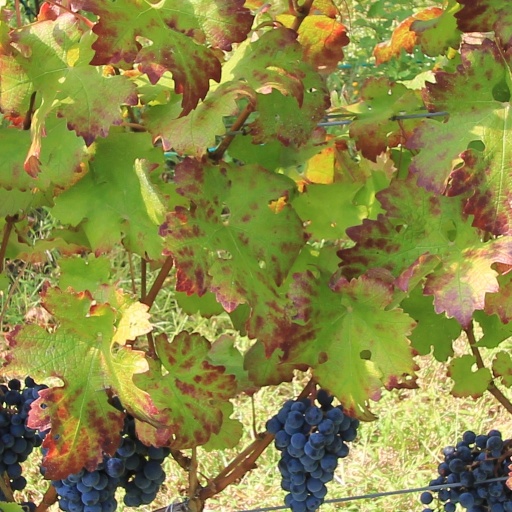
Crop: grape